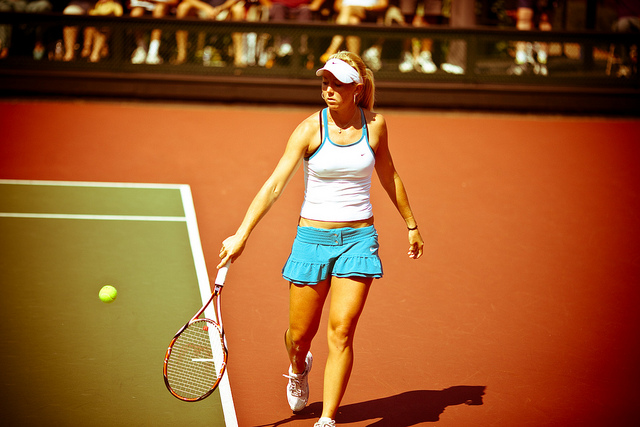
vận động viên tennis nữ đang chuẩn bị vung vợt